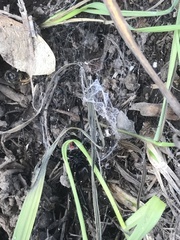
Species: Lactrodectus_hesperus